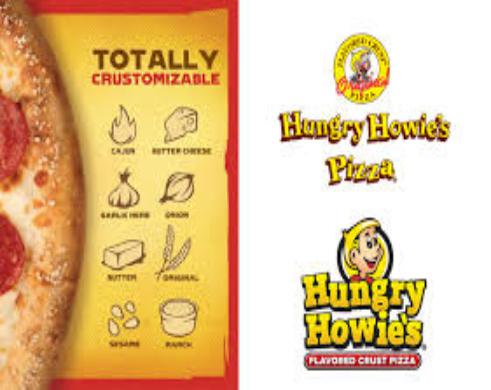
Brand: Hungry Howie's Pizza
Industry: Food